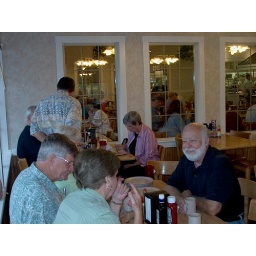
One in pink shirt is Joe Wherle's wife